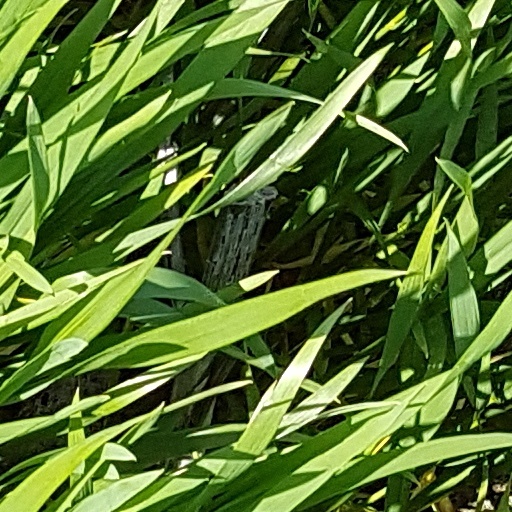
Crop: wheat